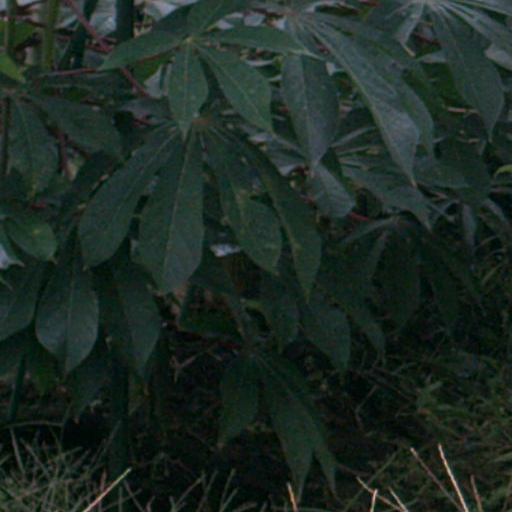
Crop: cassava